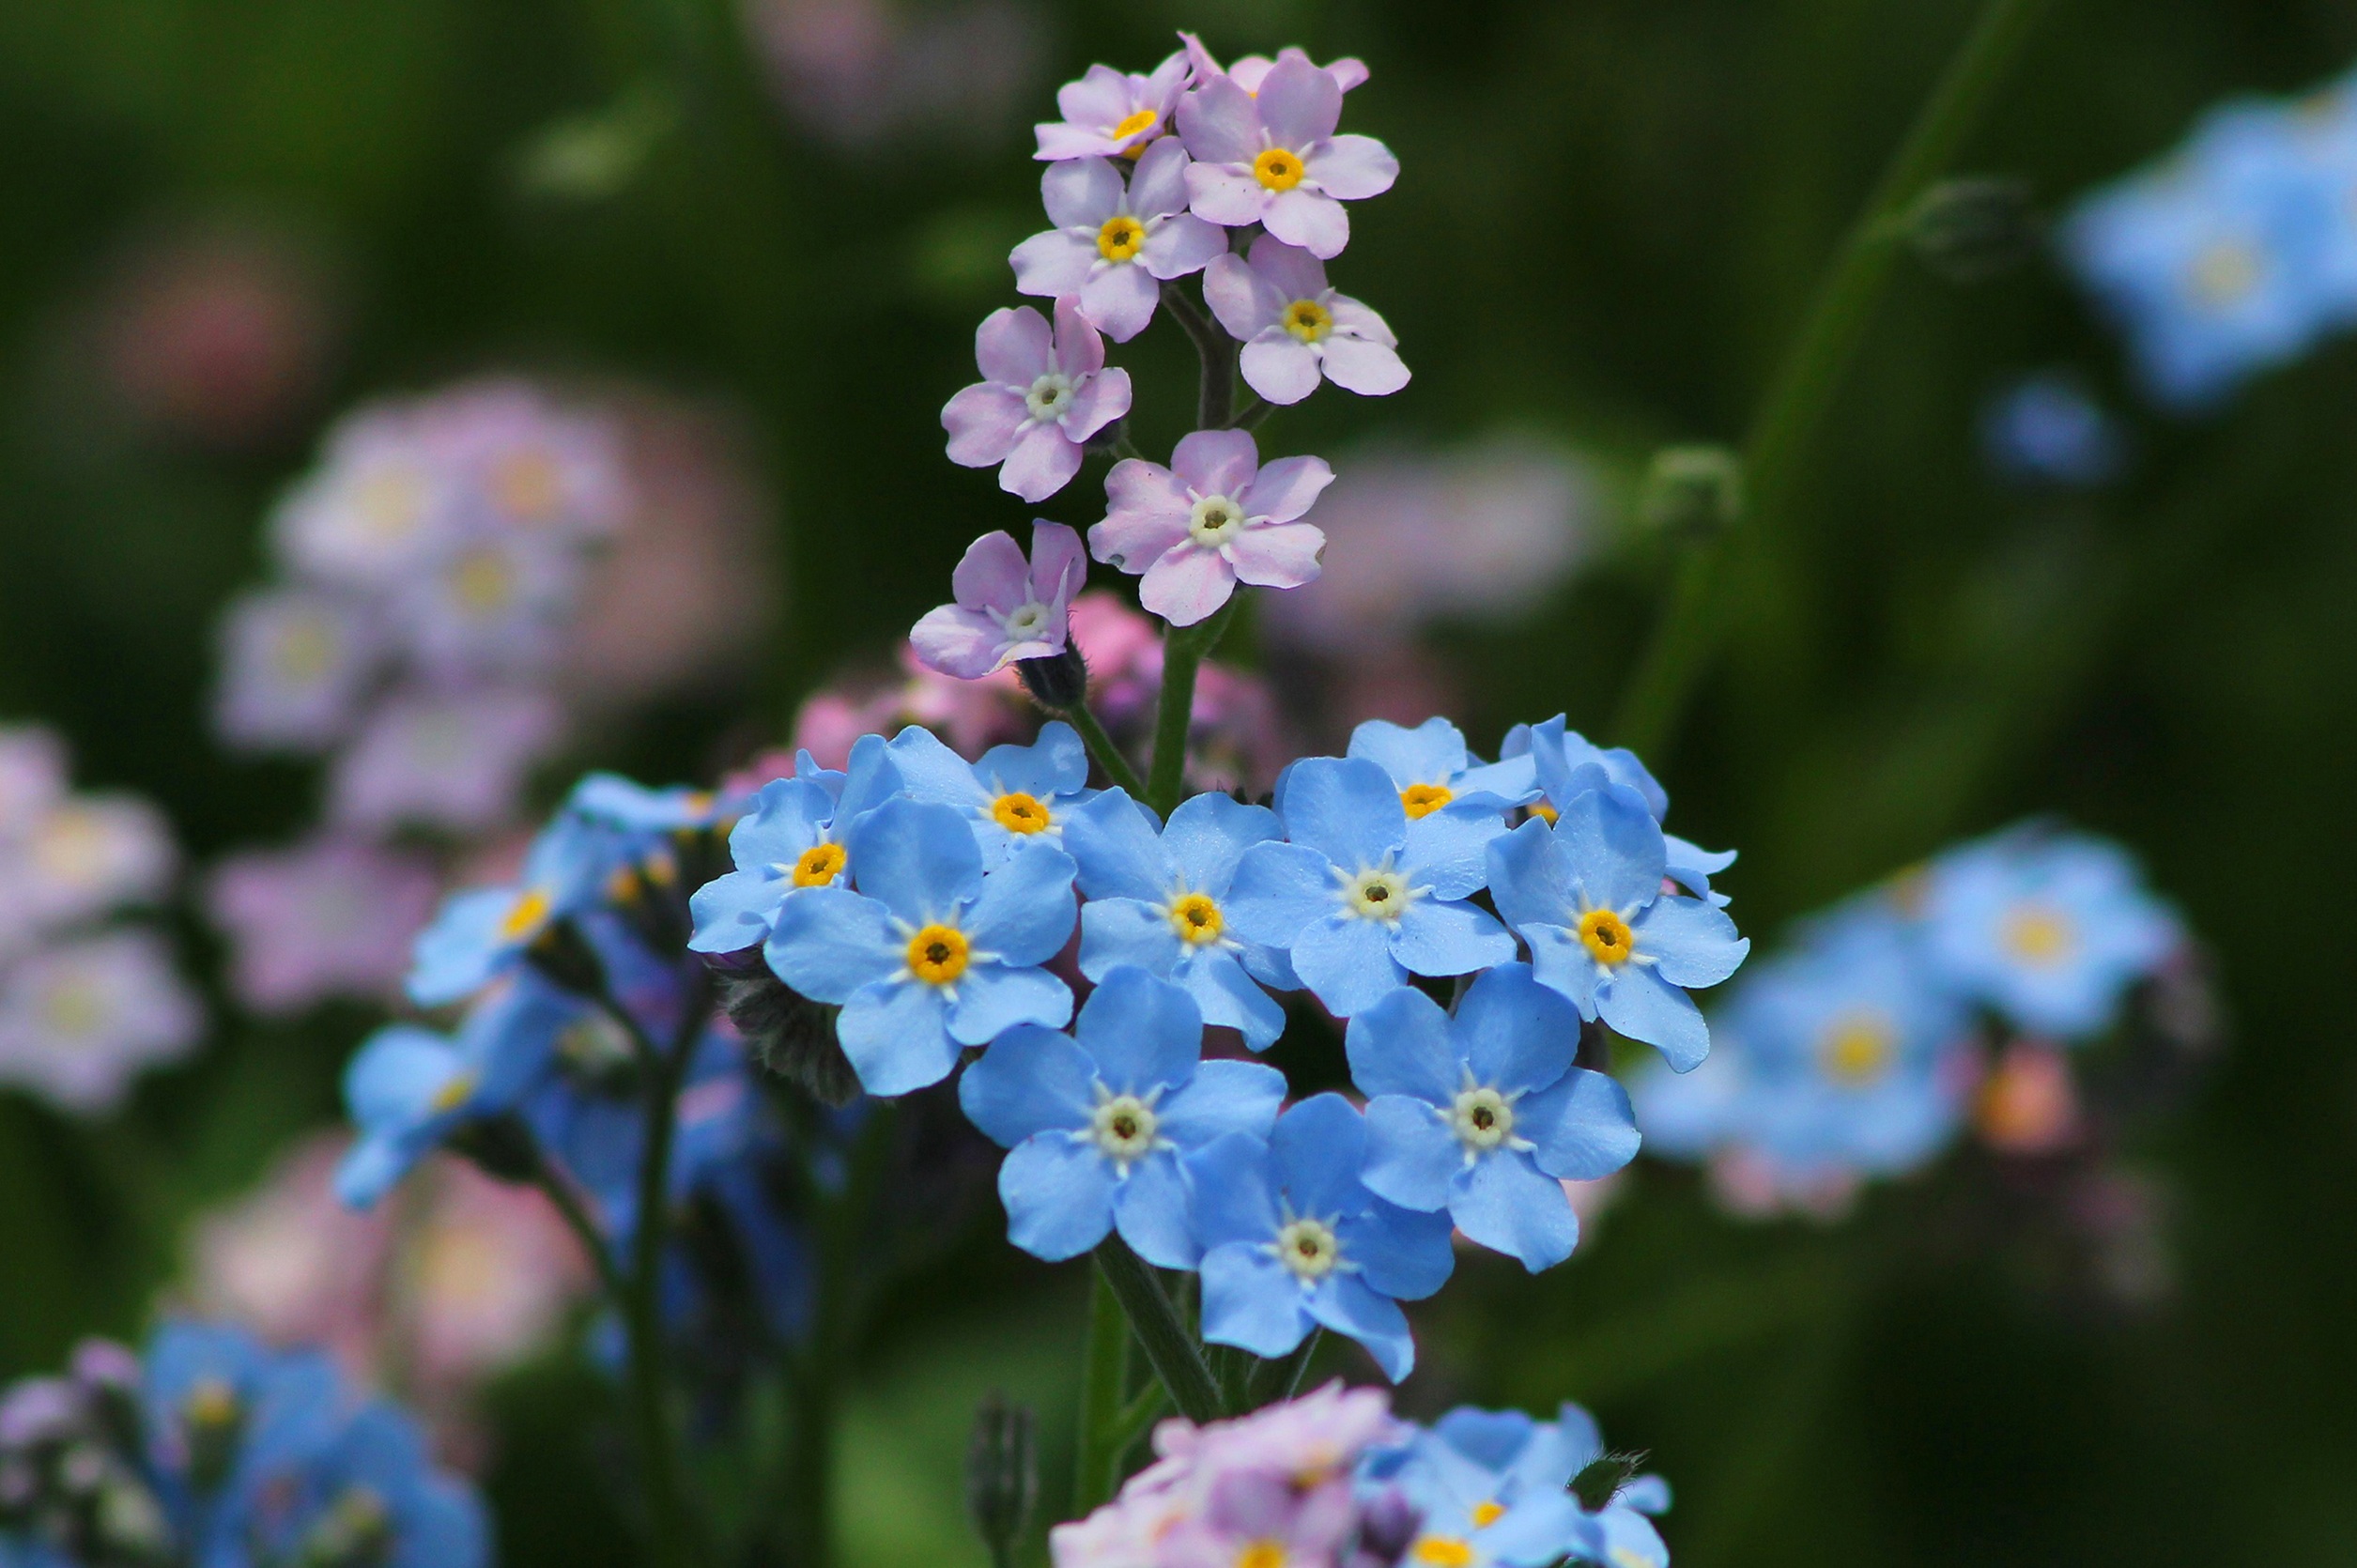
nature, blossom, plant, flower, bloom, summer, botany, flora, blue flower, wildflower, forget me not, macro photography, flowering plant, me nots, borage family, land plant